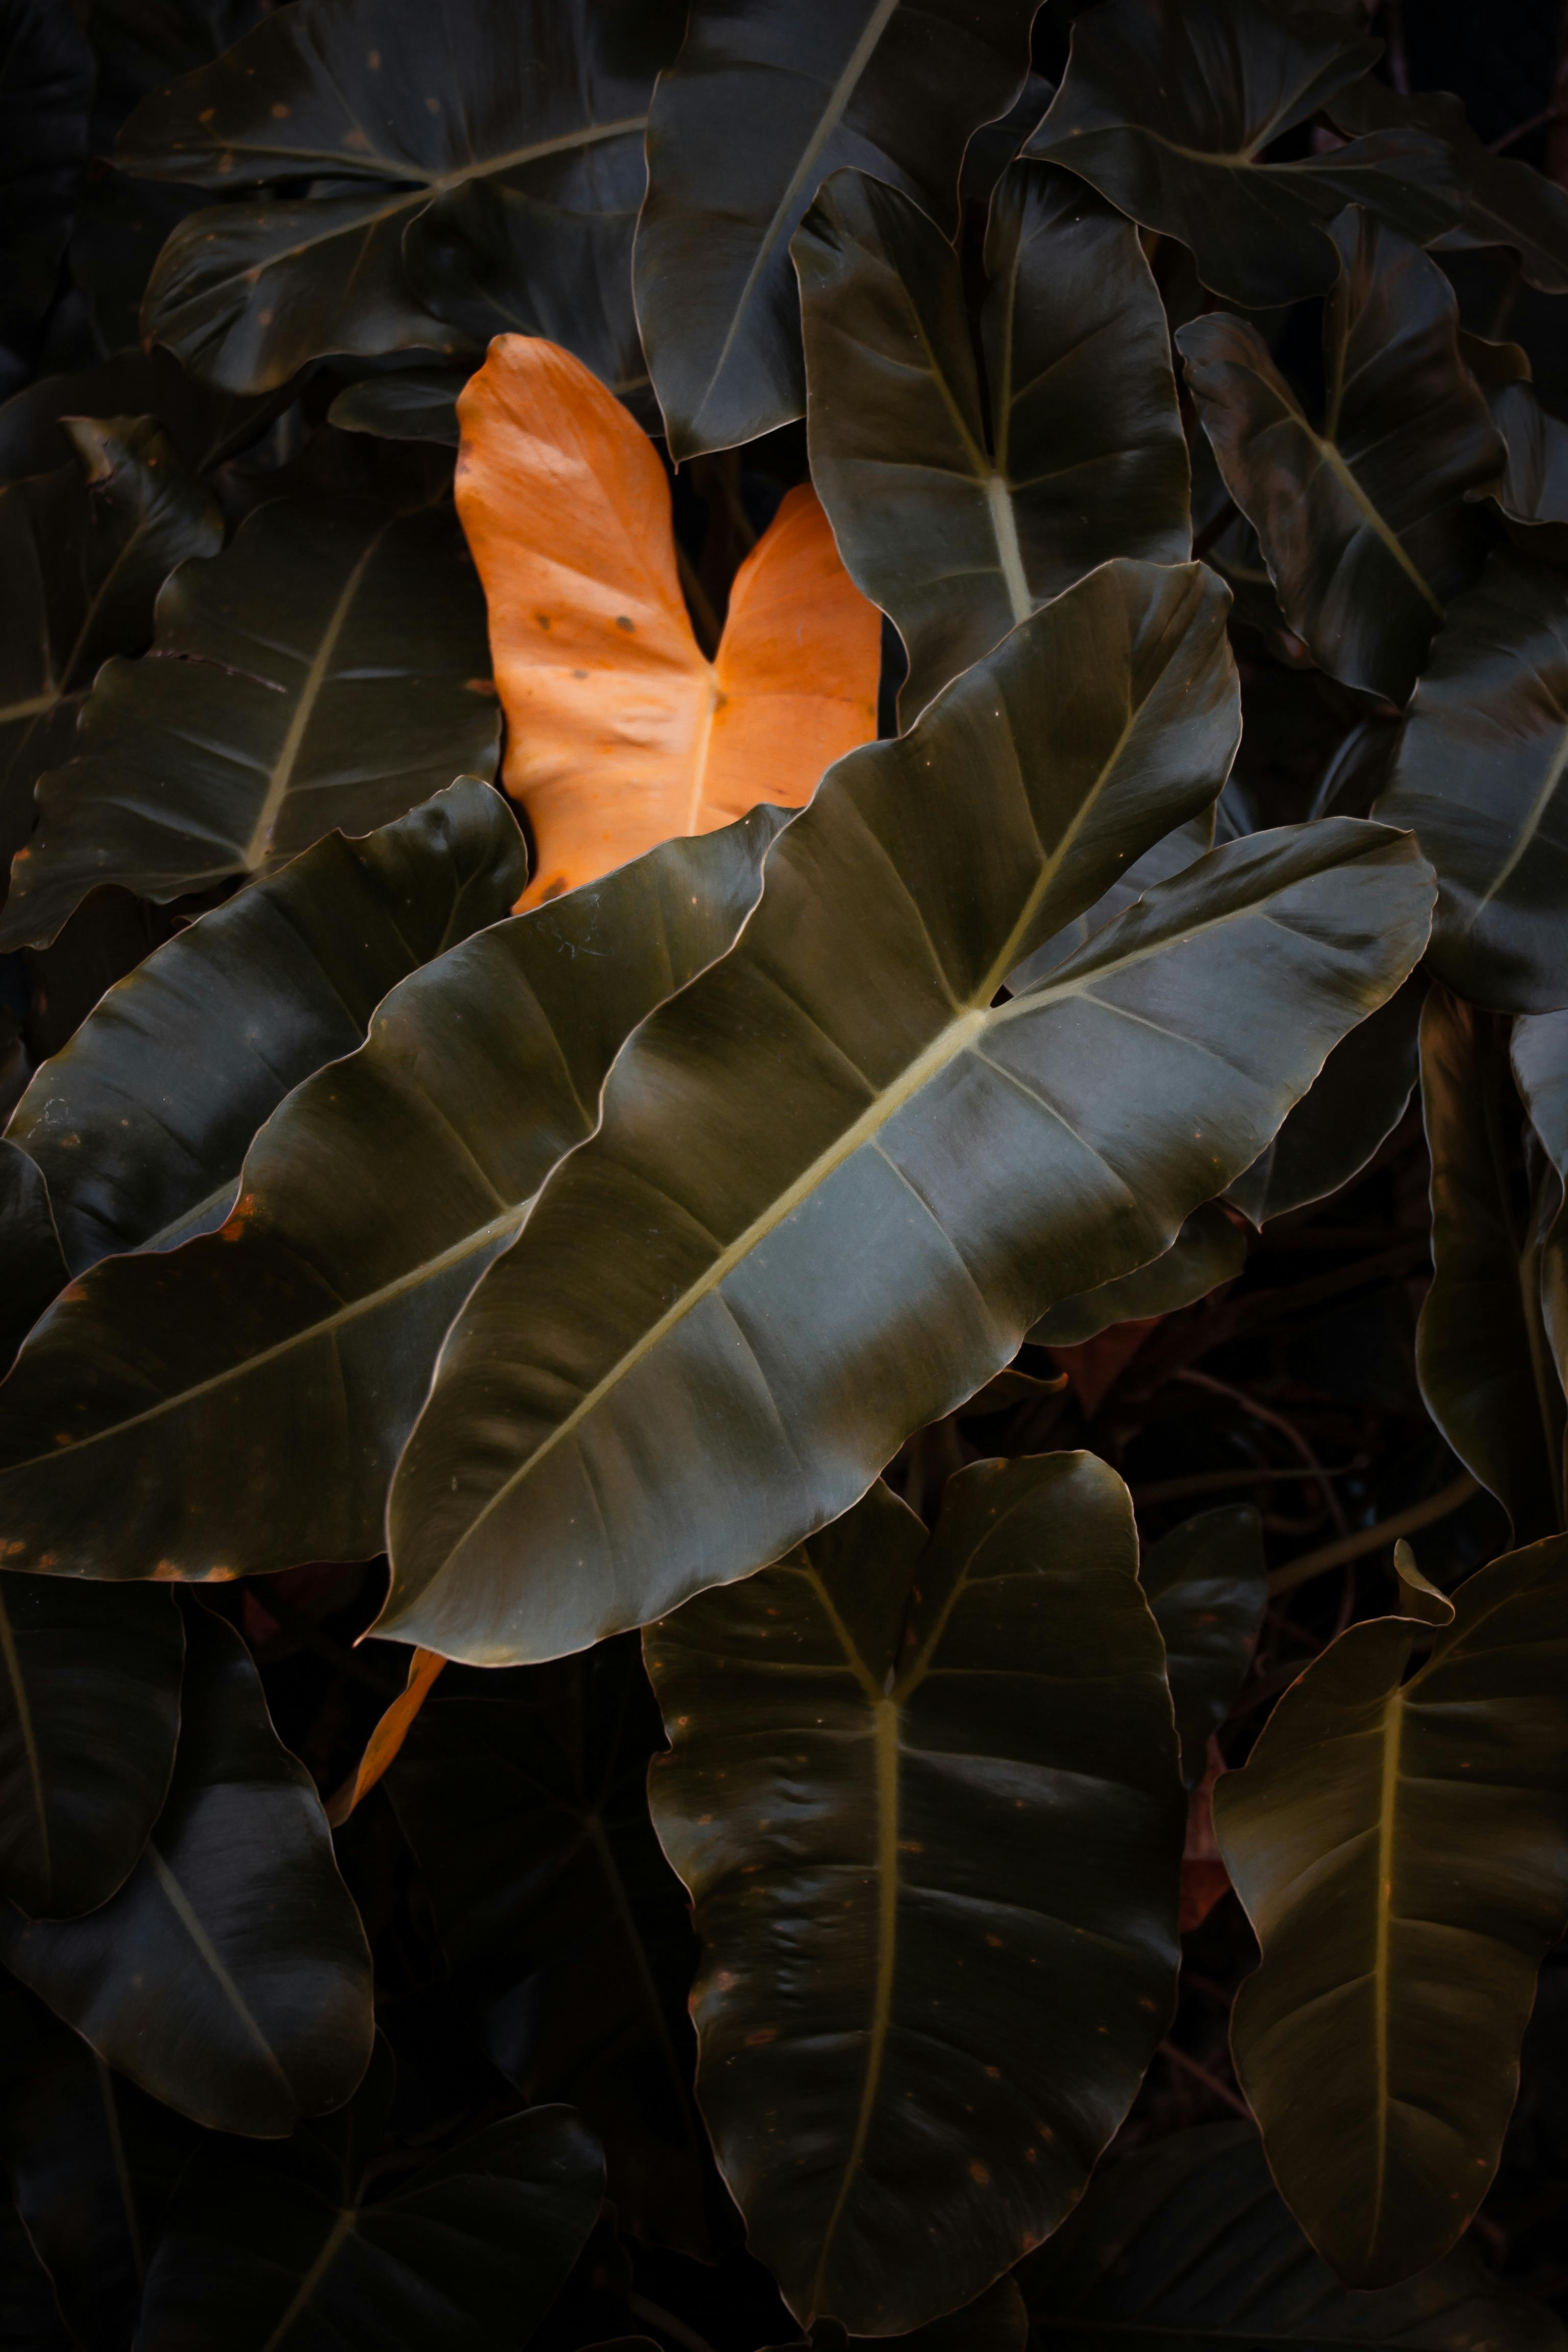
flower, branch, twig, plant, petal, sunlight, tree, deciduous, Tints and shades, flowering plant, terrestrial plant, wing, natural landscape, plant stem, wood, wildflower, herbaceous plant